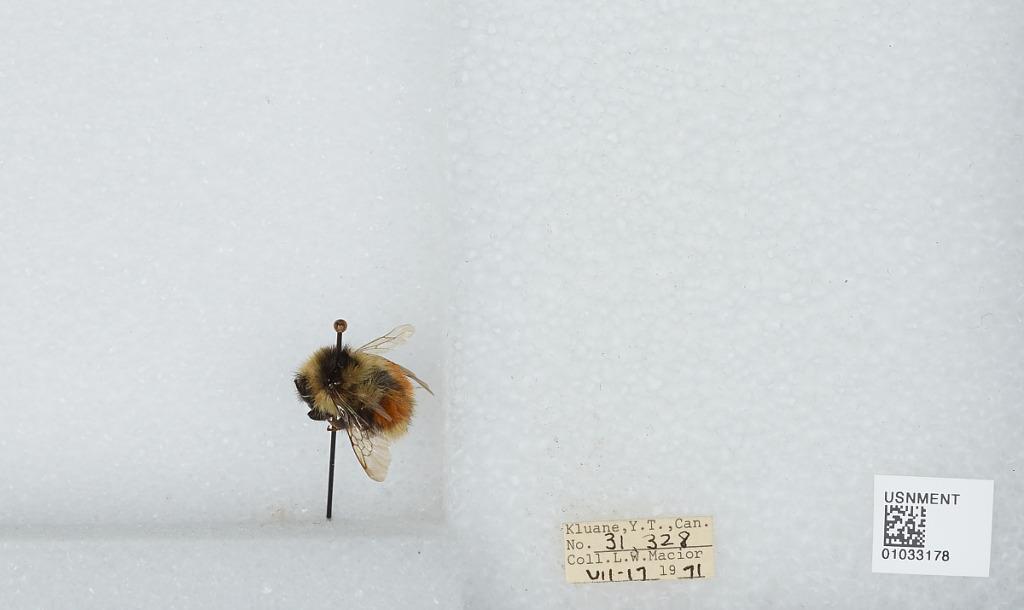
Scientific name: Bombus (Pyrobombus) sylvicola Kirby
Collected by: L. Macior
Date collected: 1971-7-17
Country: Canada
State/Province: Yukon Territory
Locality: Kluane
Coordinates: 60.75, -139.5